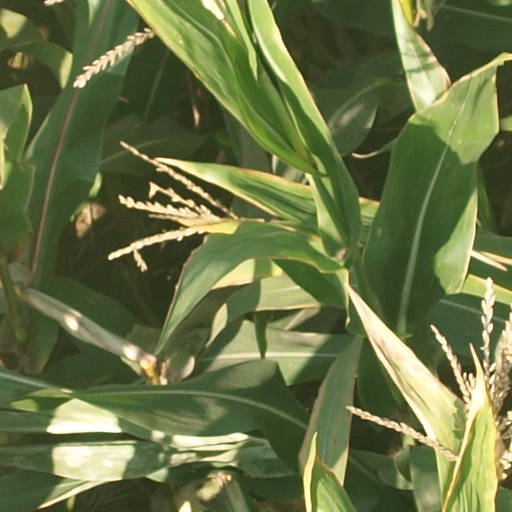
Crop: maize; corn